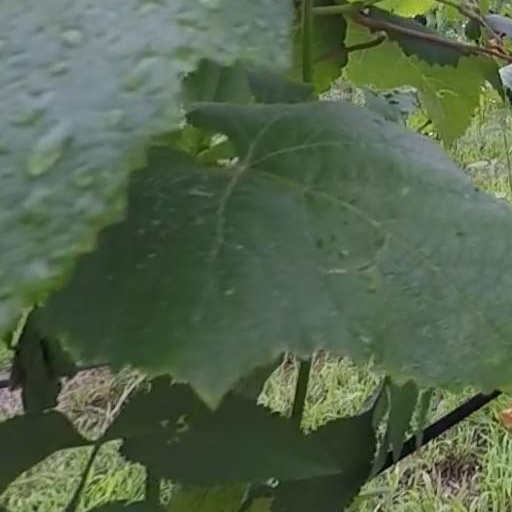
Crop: grape